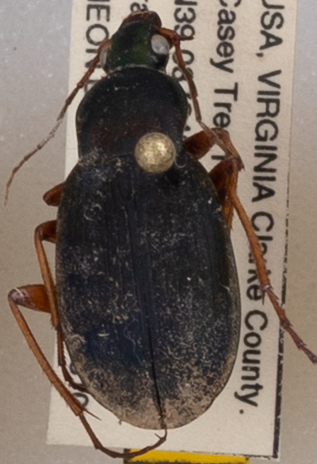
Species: Chlaenius aestivus
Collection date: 2021-08-10
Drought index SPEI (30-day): -0.824
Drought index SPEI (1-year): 0.058
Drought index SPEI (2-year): -0.086